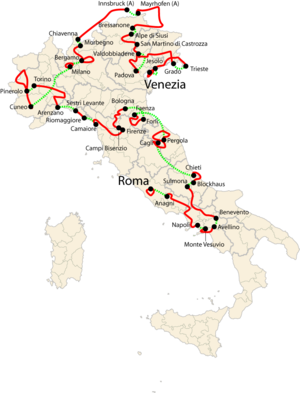
Le Tour d'Italie 2009, 92ᵉ édition et centenaire de l'épreuve, s'est déroulé du 9 au 31 mai 2009, sur 21 étapes, de Venise à Rome. La victoire est revenue au Russe Denis Menchov, déjà vainqueur d'un Tour d'Espagne. Le Russe s'est emparé du maillot rose au soir du long contre-la-montre de la douzième étape et il a réussi à contenir les attaques de son principal concurrent, l'Italien Danilo Di Luca durant les étapes de montagne de la dernière semaine. Ce dernier a été contrôlé positif durant ce Giro et tous les résultats qu'il a acquis à partir de la 11ᵉ étape ont été annulés. Initialement troisième, Pellizotti est finalement déclassé, en raison de données anormales constatées sur son passeport biologique.